Tianhe Coach Terminal station

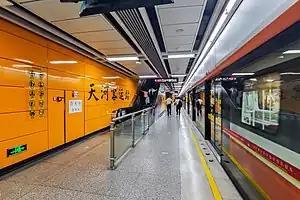
Platform 2 (Line 3 termination platform)

Tianhe Coach Terminal Station is an interchange station between Line 3 and Line 6 of the Guangzhou Metro, and is also the northern terminus of the Line 3 branch line. It started operations on 30December 2006. It is located under the junction of Tianyuan Road and the Guangzhou North Ring Expressway in the Tianhe District. It is also located at the East Square of the Tianhe Coach Terminal, which has services to other locations in Guangdong and other provinces. Line 6 started operations on 28 December 2013.